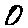
Label: 0